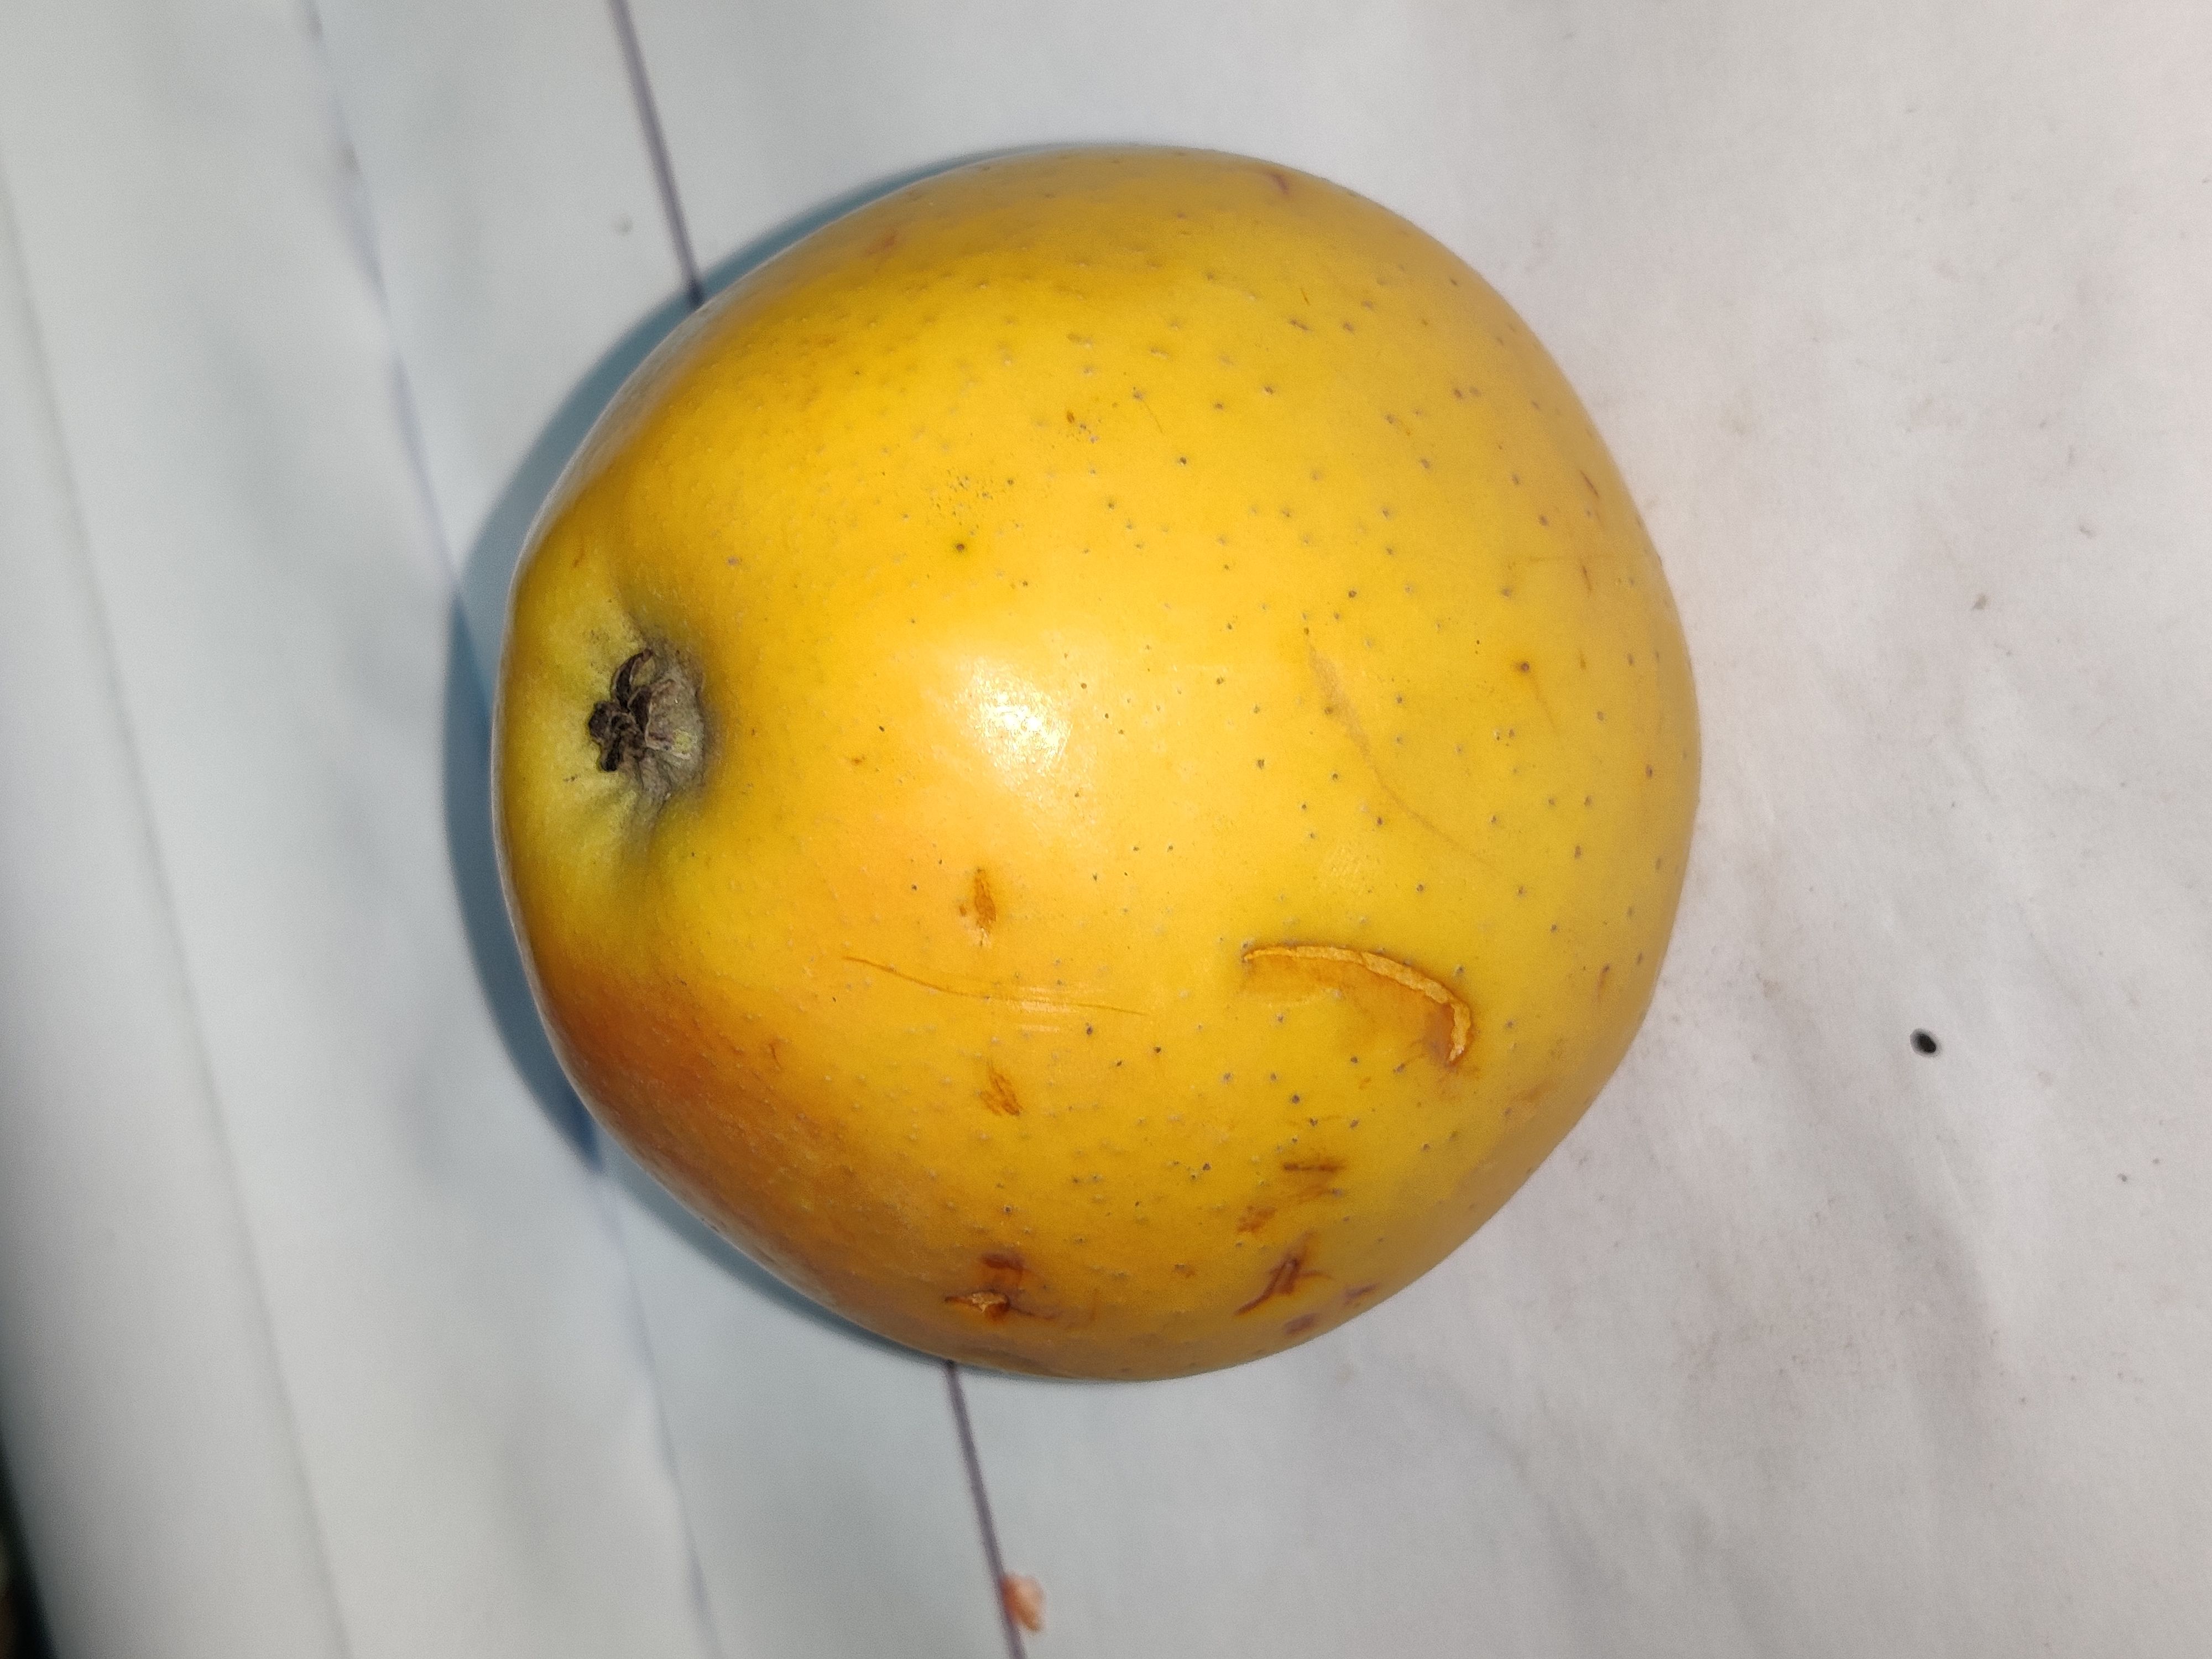
Fruit: apple
Grade: 2nd-grade